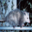
Label: possum